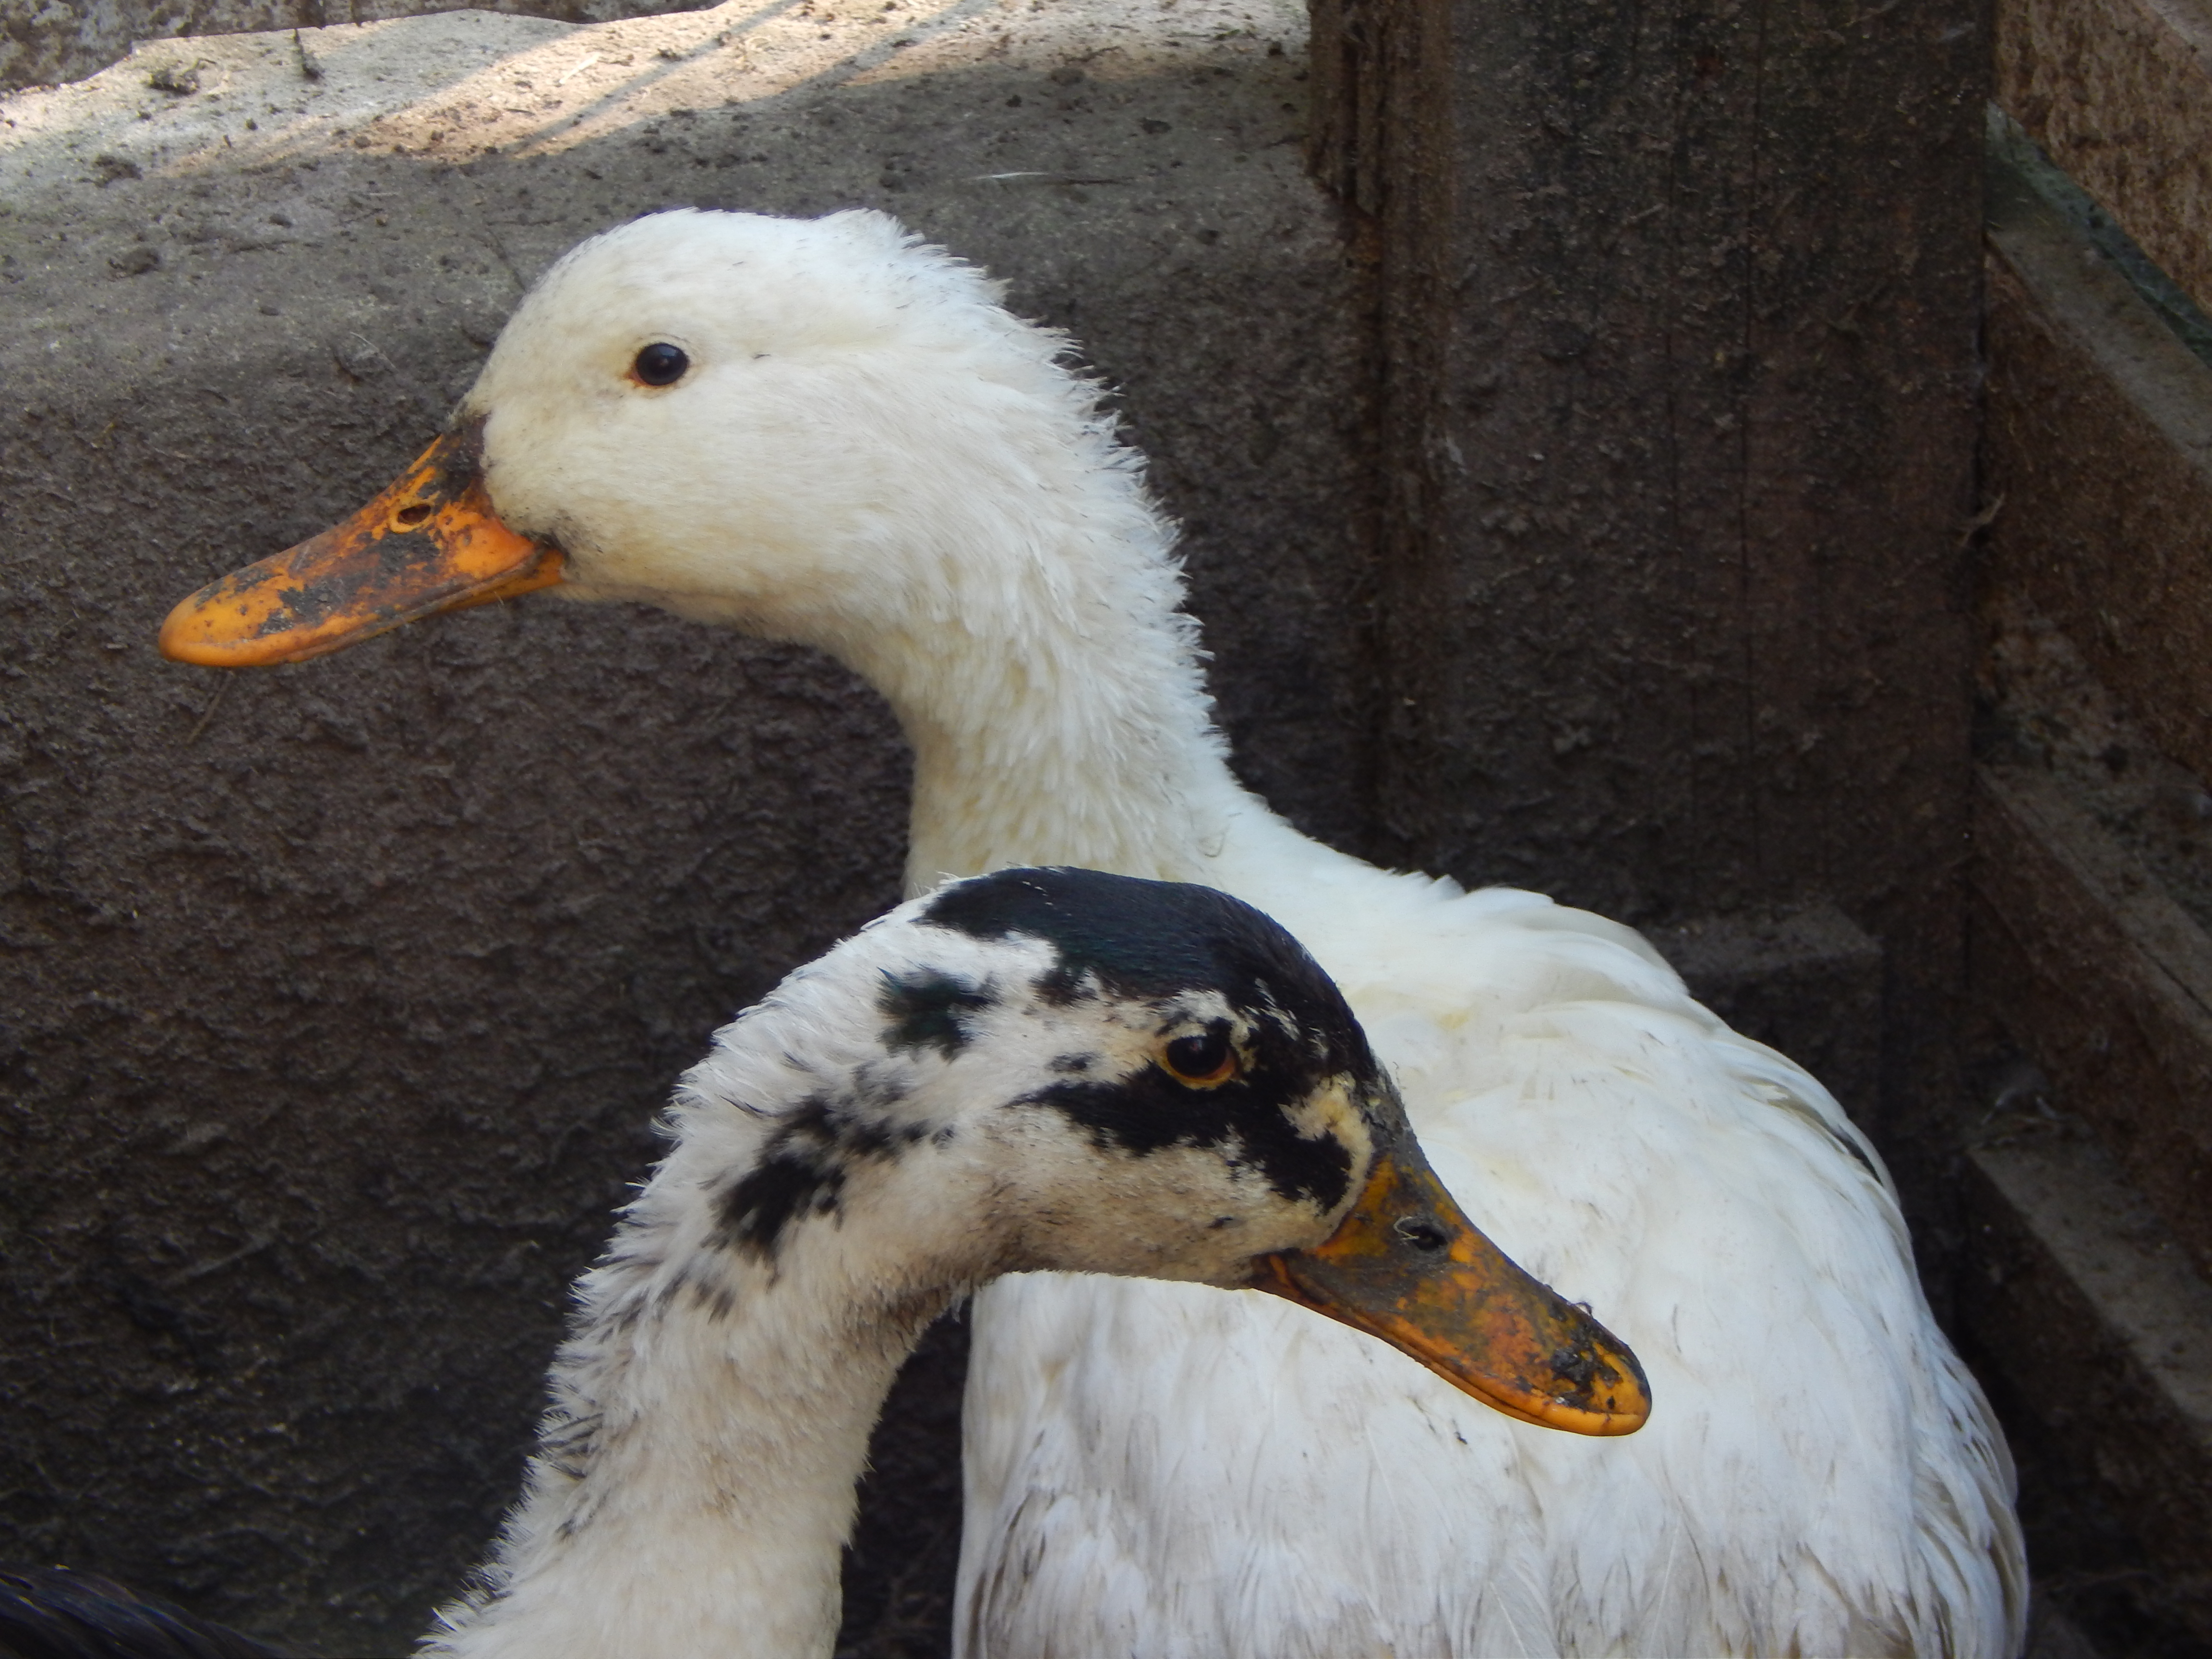
animal, beak, duck, bird, water bird, ducks, geese and swans, waterfowl, neck, adaptation, swan, goose, livestock, American Black Duck